Athletic Bilbao in European football

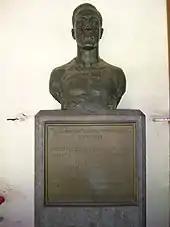
Bust of Pichichi at old San Mamés

From 1941 until 1975, the club was known as "Atlético de Bilbao" following a decree from the ruling regime of the period that foreign words should not be used – the "Athletic" name, adopted at the turn of the 20th century, reflected English connections to football in the area. Therefore, any references to "Atlético Bilbao" in matches during the period correctly reflect the official title at the time.